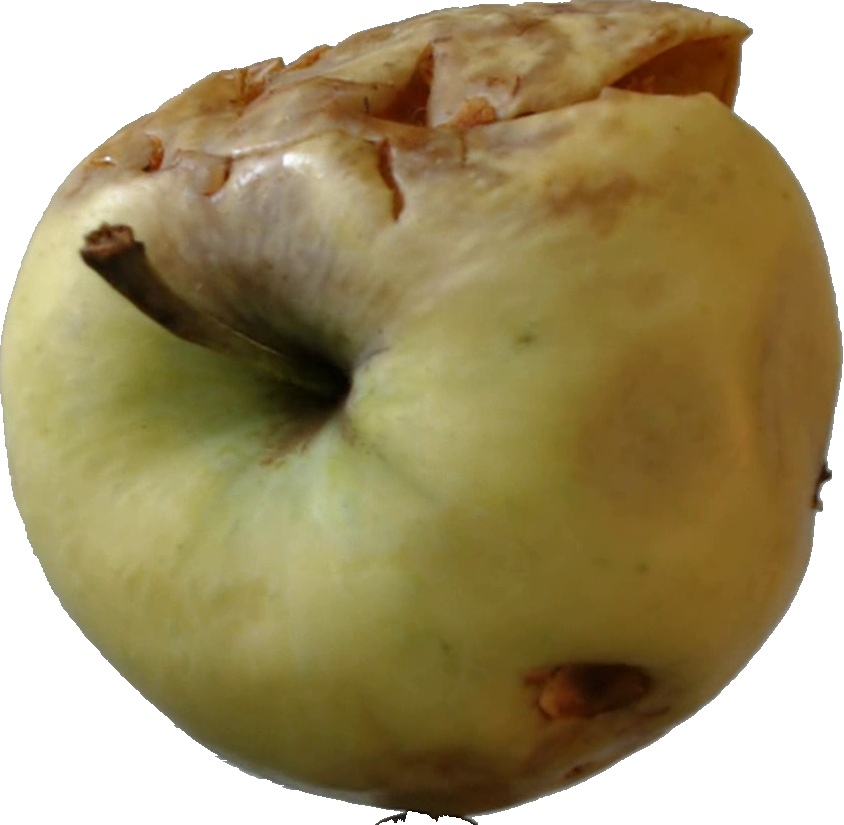
Label: apple_hit_1